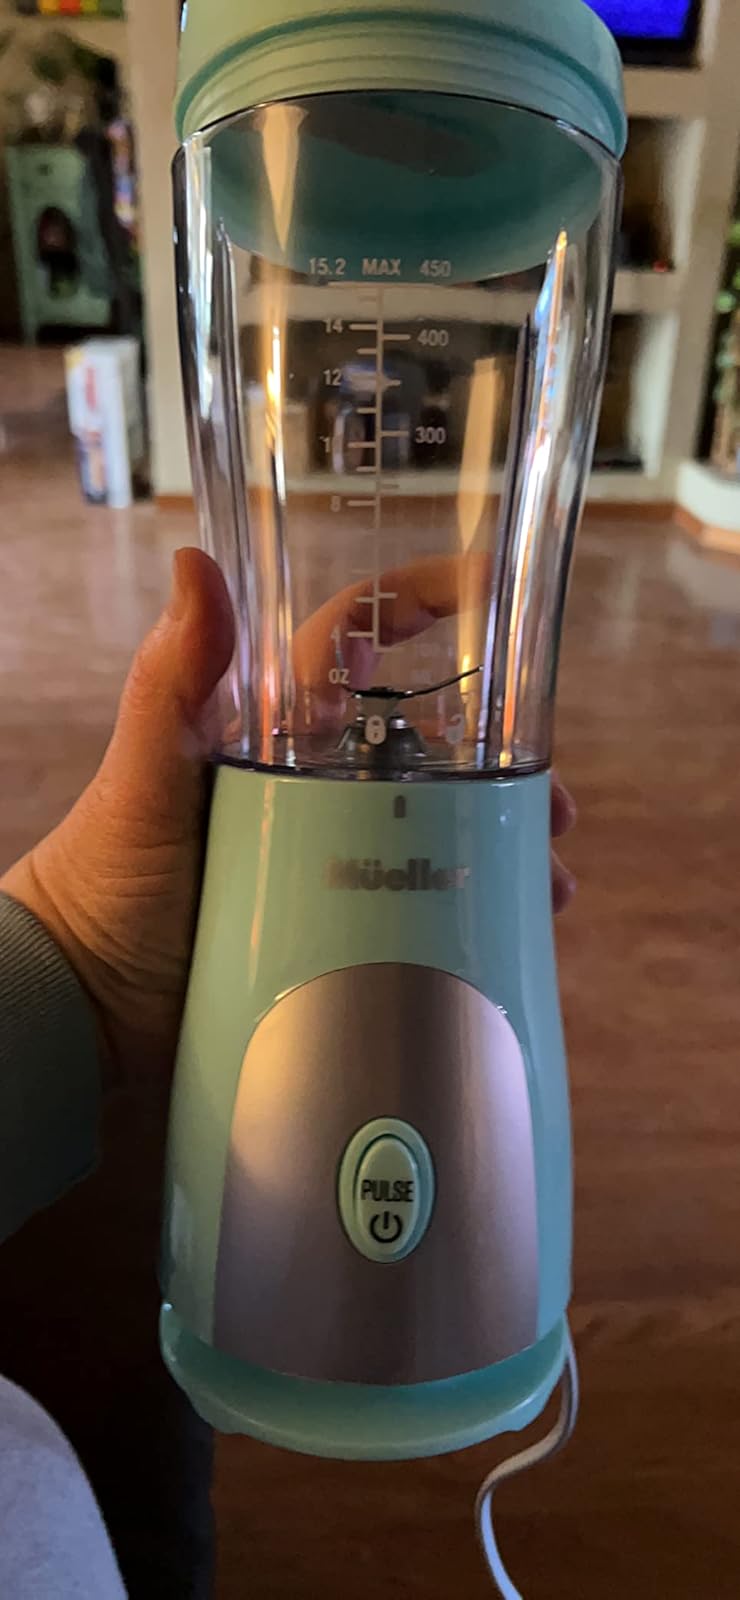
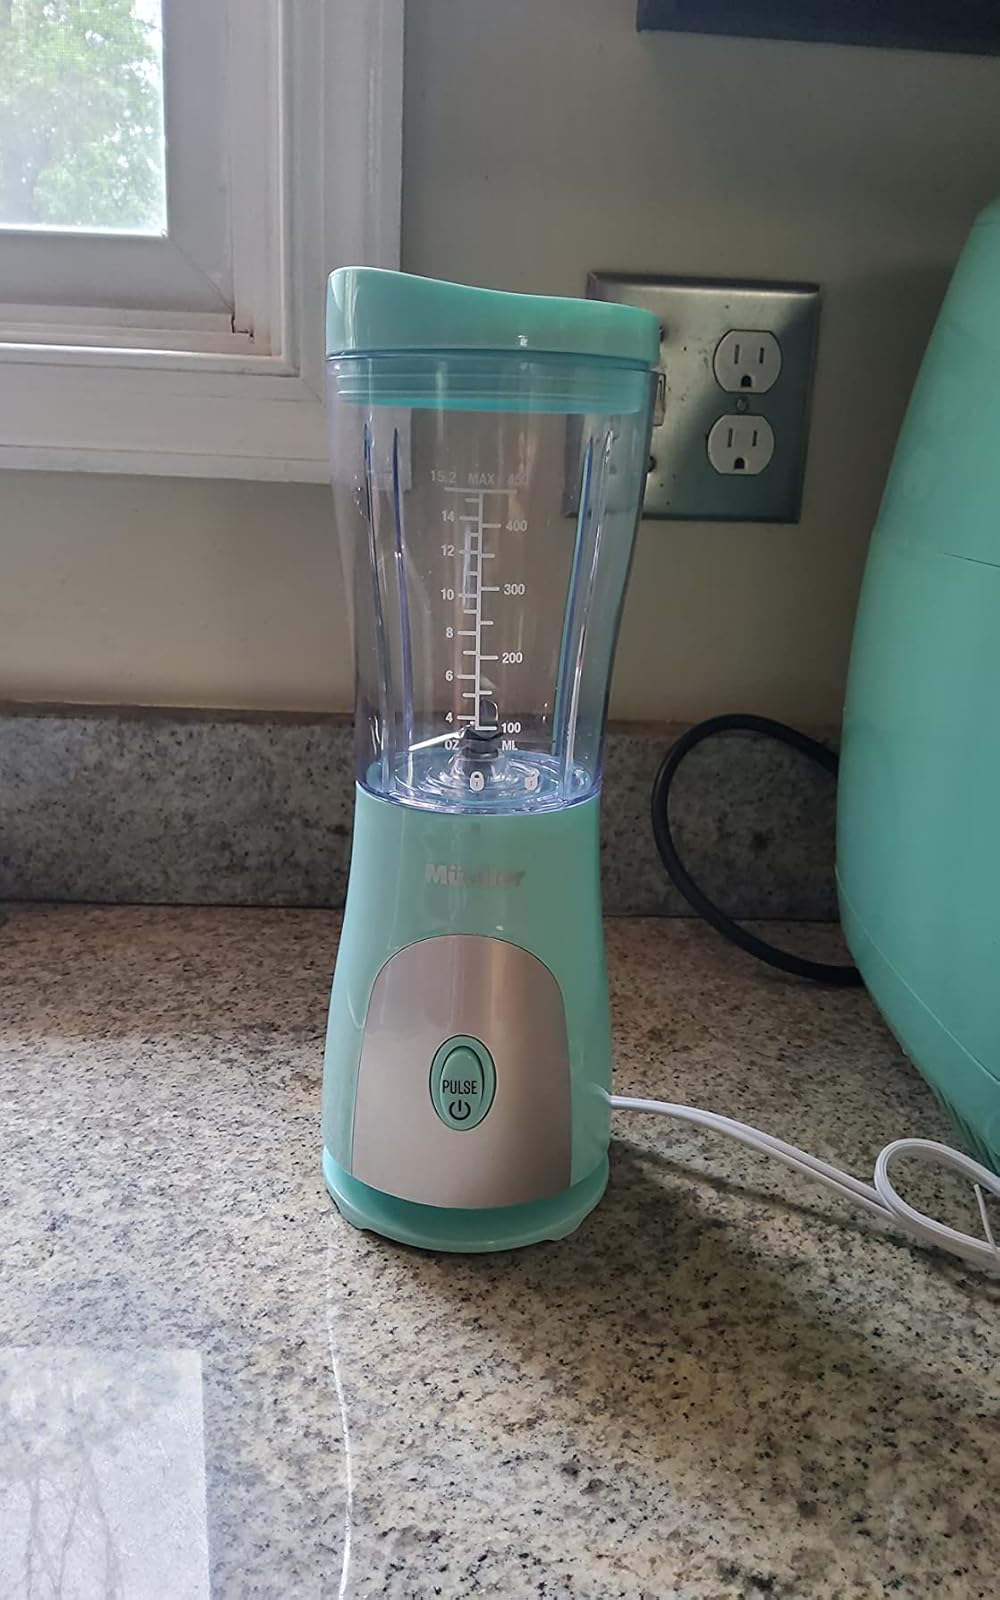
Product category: items_blender
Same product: yes